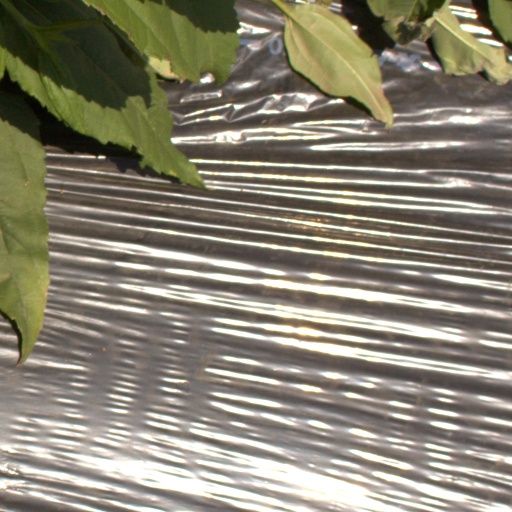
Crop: Jerusalem artichoke